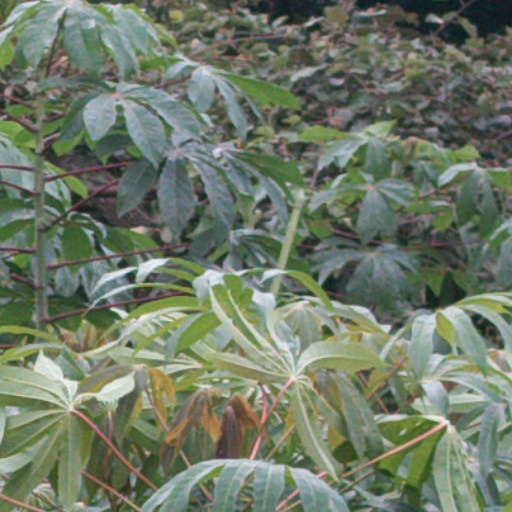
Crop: cassava